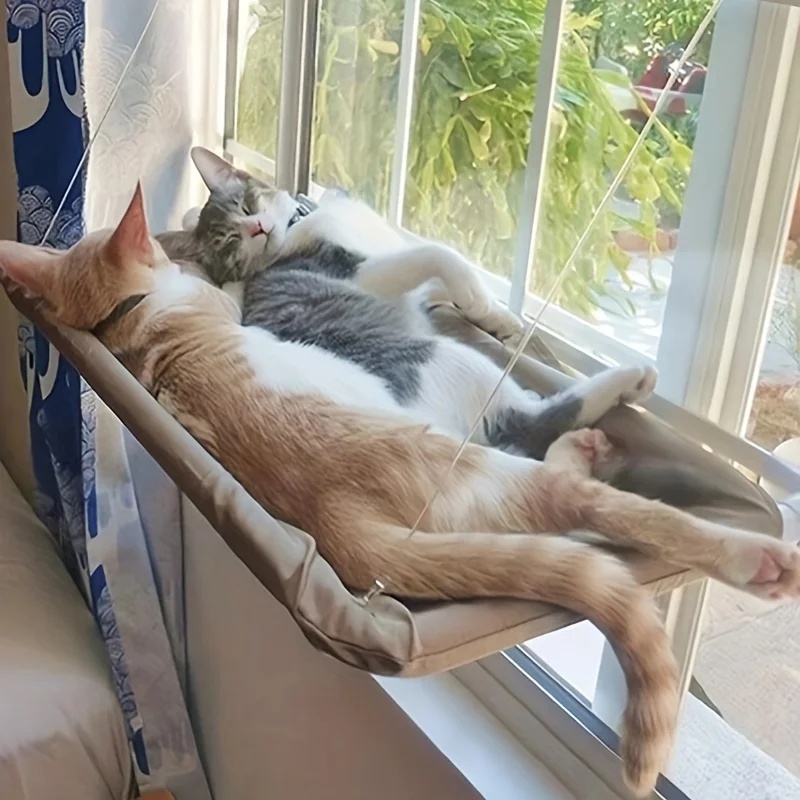
Cat Window Mounted Perch Hammock
☀️ Cat Window Mounted Perch Hammock – Cozy Sunbathing & Birdwatching Spot Give your feline the perfect place to lounge with our Window Mounted Cat Hammock . Sturdy and secure, it easily attaches to windows so your cat can soak up the sun, nap in comfort, and enjoy endless birdwatching views . Built with durable materials for long-lasting use. ✔️ Strong window mount for safety ✔️ Soft, comfy perch for relaxation ✔️ Durable design, holds up to daily use
Category: Animals & Pet Supplies > Pet Supplies > Cat Supplies > Cat Furniture > Cat Window Beds & Perches